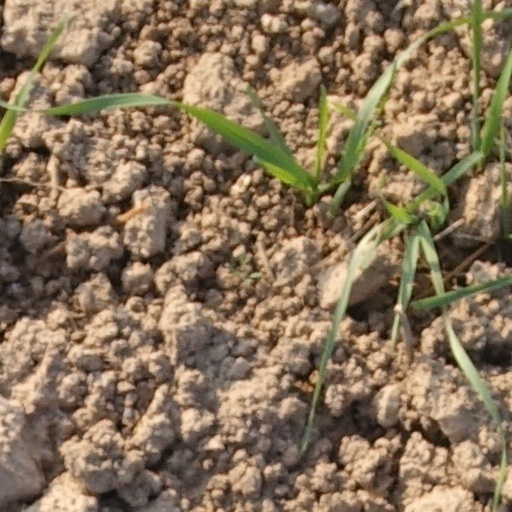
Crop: wheat